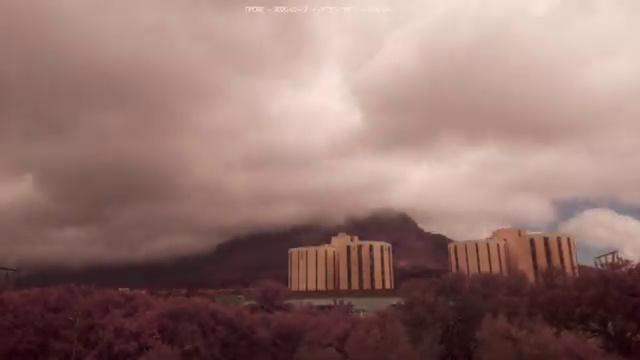
Fire: no
Smoke: no